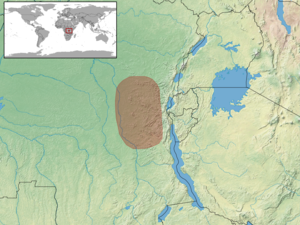
Leptosiaphos rhodurus est une espèce de sauriens de la famille des Scincidae.